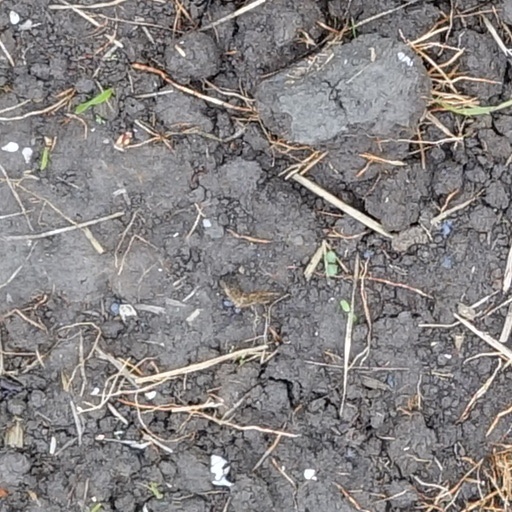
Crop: wheat